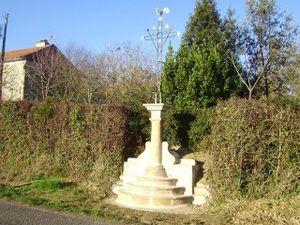
Ladevèze-Rivière est une commune française située dans le département du Gers, en région Occitanie.